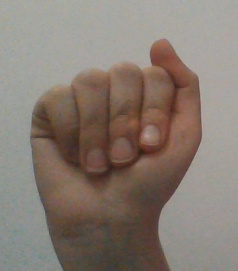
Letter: saad